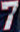
Number: 7